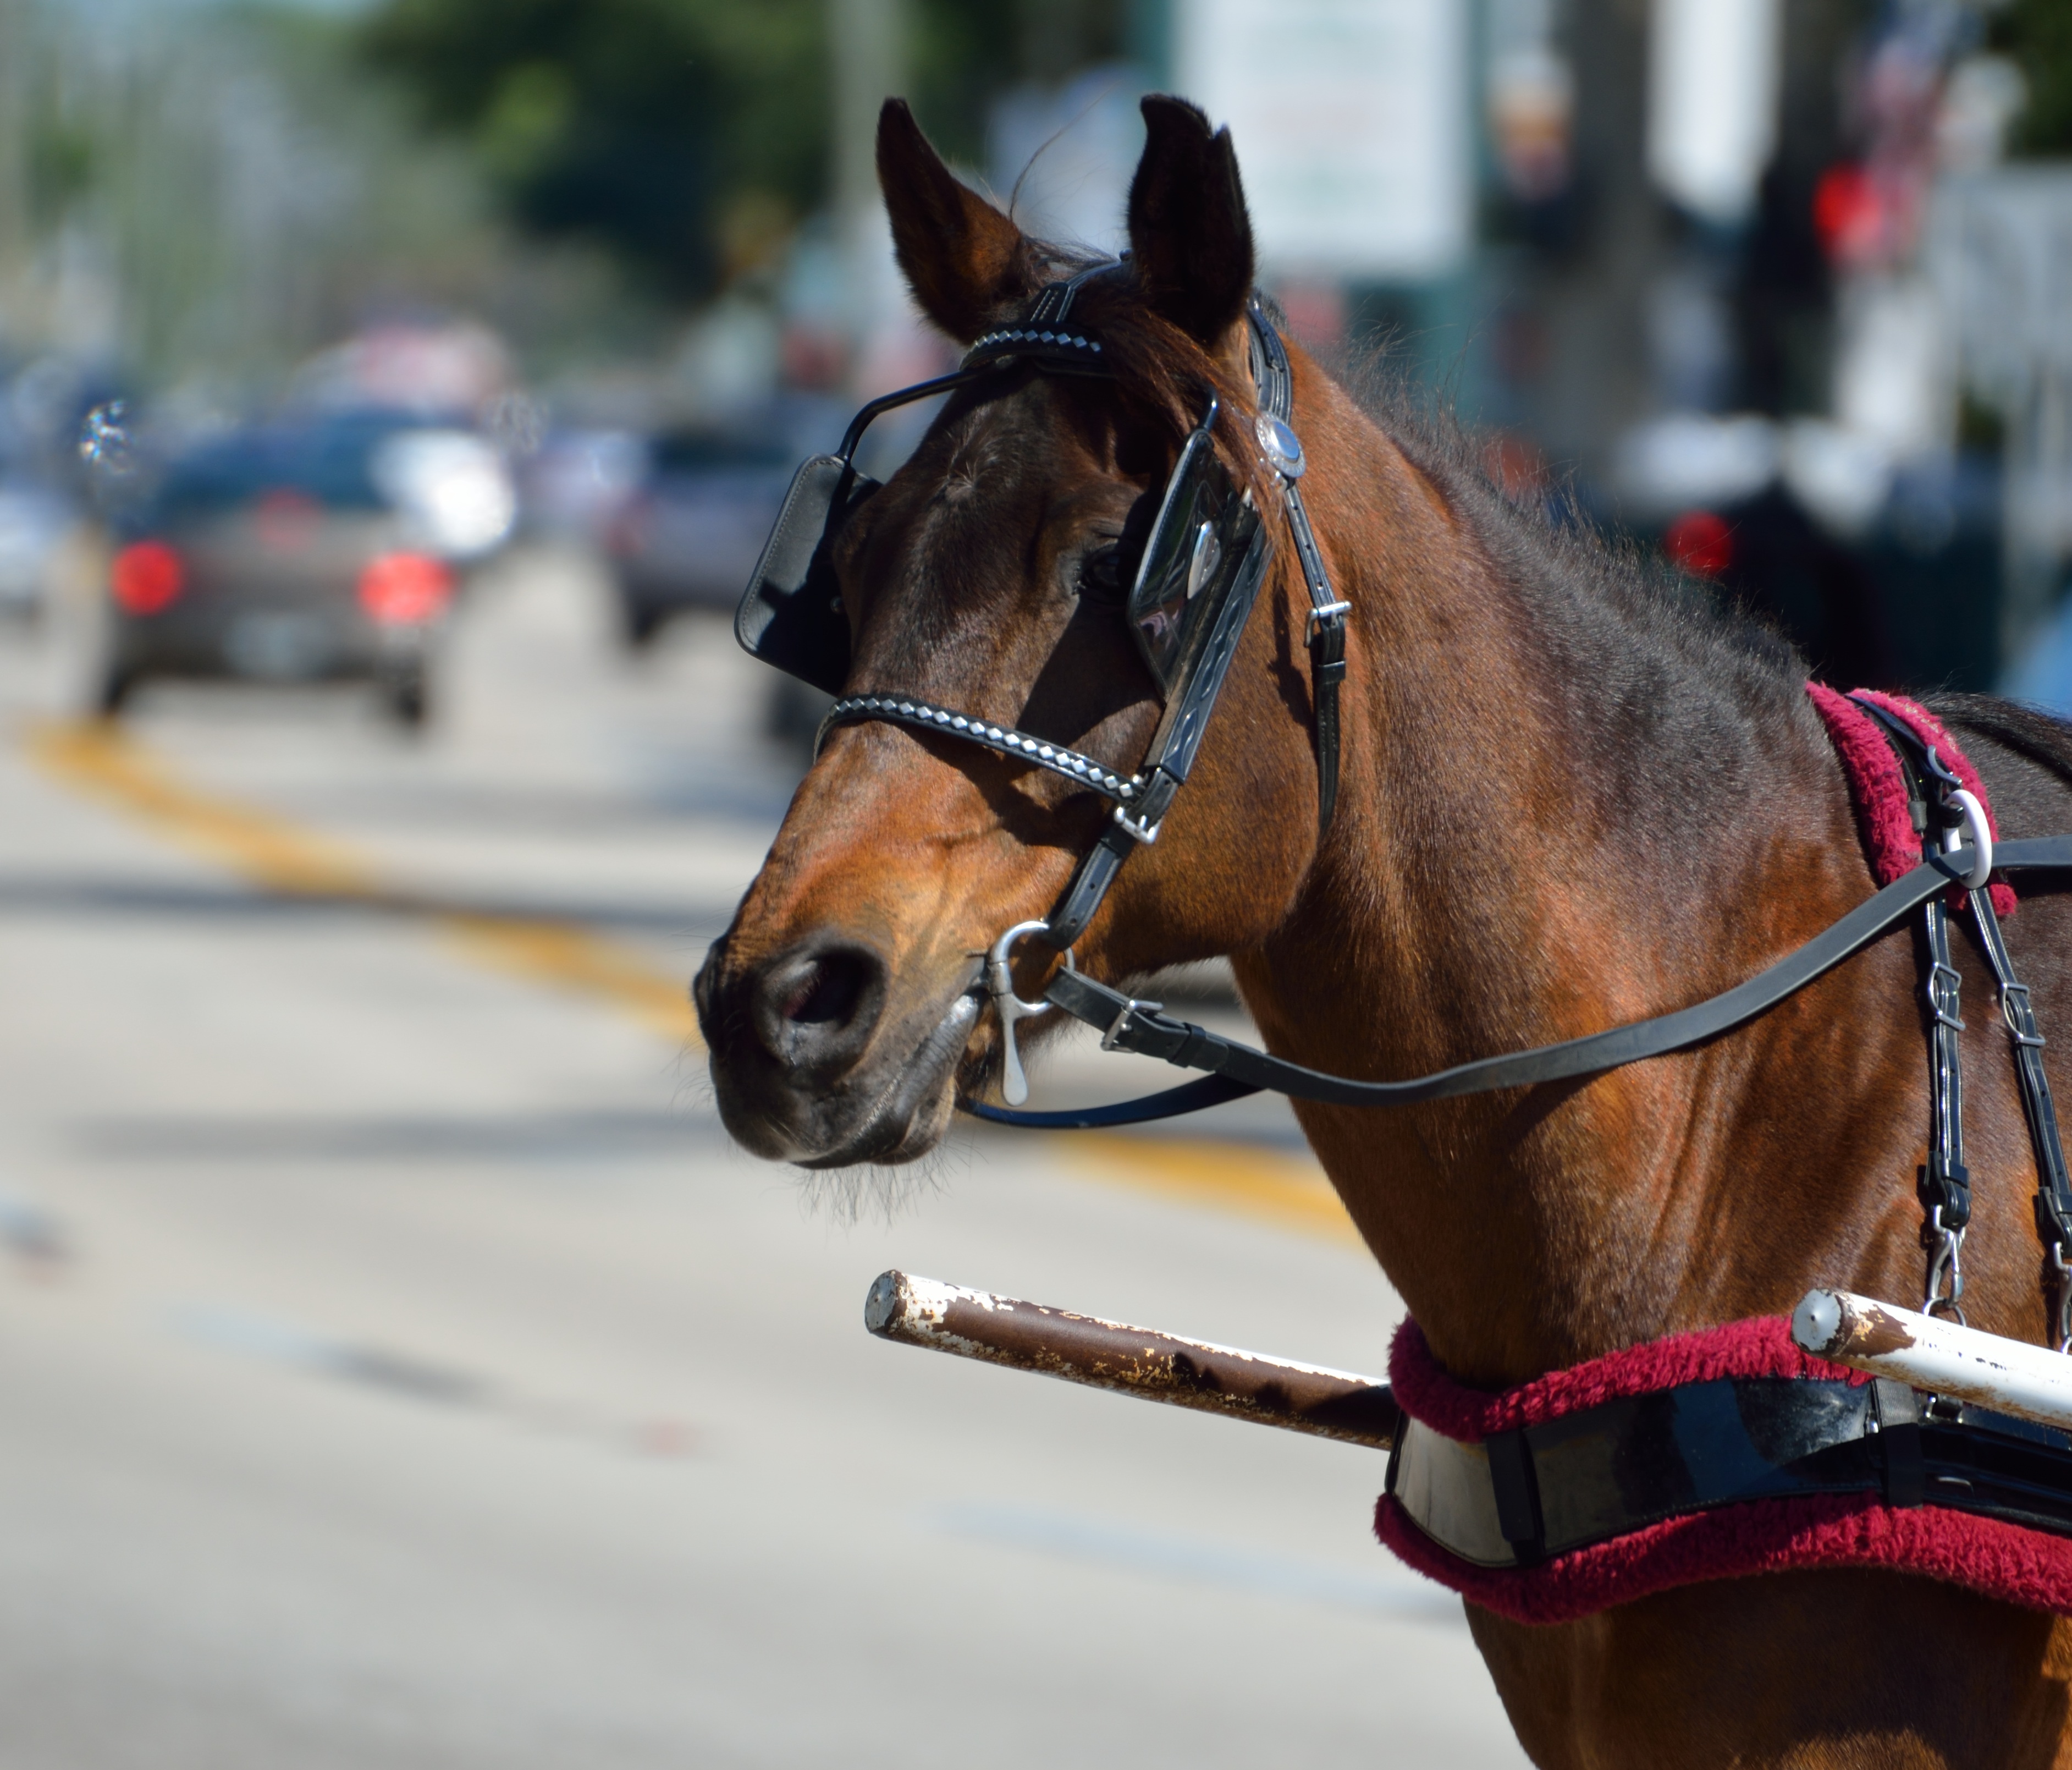
working, nature, animal, transportation, transport, horse, brown, rein, mammal, stallion, mane, ride, attraction, tourism, bridle, equine, outdoors, sports, harness, jockey, coach, traditional, halter, drawn, equestrianism, pack animal, horse drawn, carriage horse, work horse, horse like mammal, horse harness, horse tack, animal sports, equestrian sport